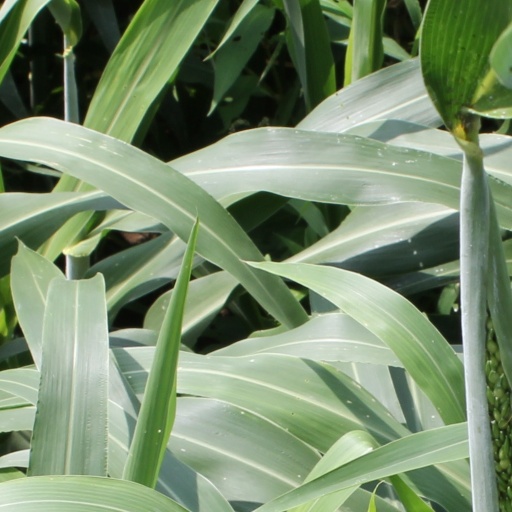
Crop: sorghum